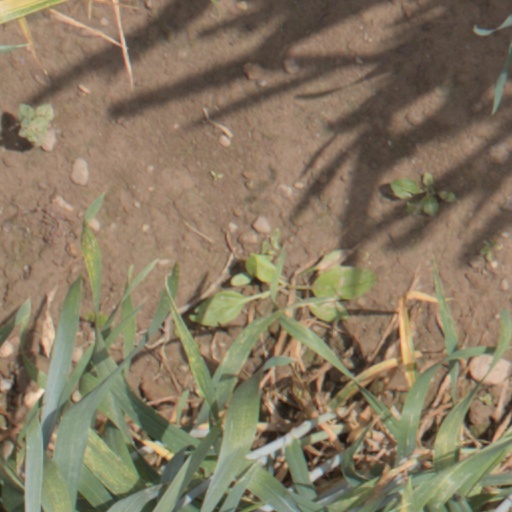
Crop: wheat